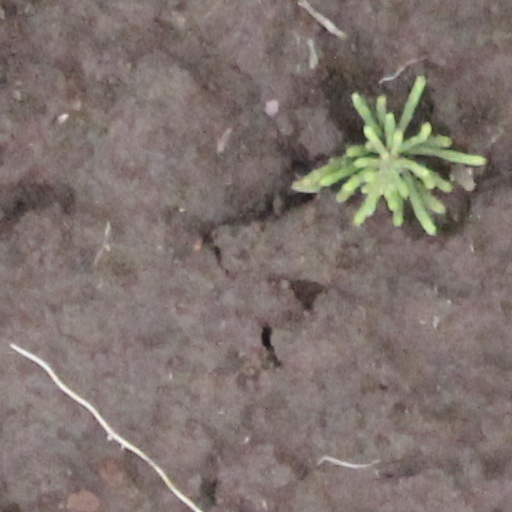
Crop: wheat